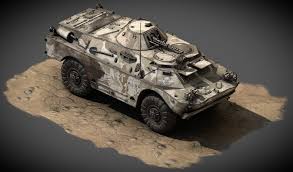
Label: BTR